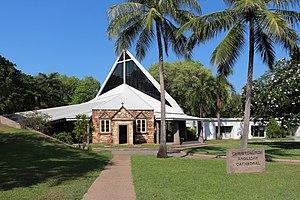
Cathédrale Christ Church, Darwin, Australie